Shelia Guberman

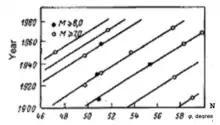
Alaska D-waves

1. The postulate c) is presented at the plot where φ is a latitude of a strong earthquake, and T is its time of occurrence. Each line presents a D-wave travelling the Earth with constant speed 0.15°/year triggering along the way strong earthquakes. The dots present the strong earthquake in the Aleutian Islands and Alaska (magnitude M ≥ 7.0). Similar results were demonstrated for California, South-eastern Europe, Asia Minor, Southern Chile, South Sandwich Island, New Zealand, France and Italy The probability that this can happen by chance is < 0,025 in each case.